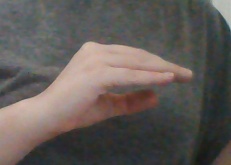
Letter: jeem